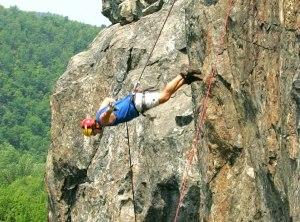
La descente en rappel est une technique de descente contrôlée à l'aide d'une corde, d'un dénivelé vertical, le long d'une paroi rocheuse ou dans le vide.